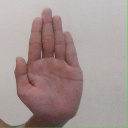
अक्षर: ध